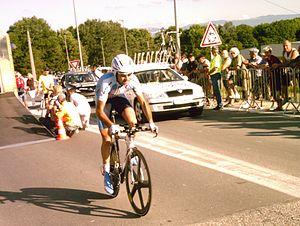
Maxime Méderel au départ du contre-la-montre de la troisième étape b du Tour de l'Ain 2009.